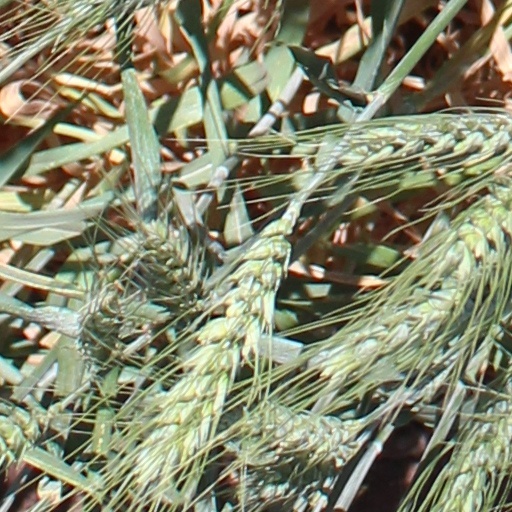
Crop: wheat